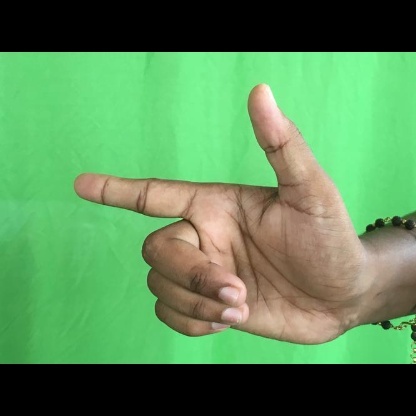
Mudra: Chandrakala